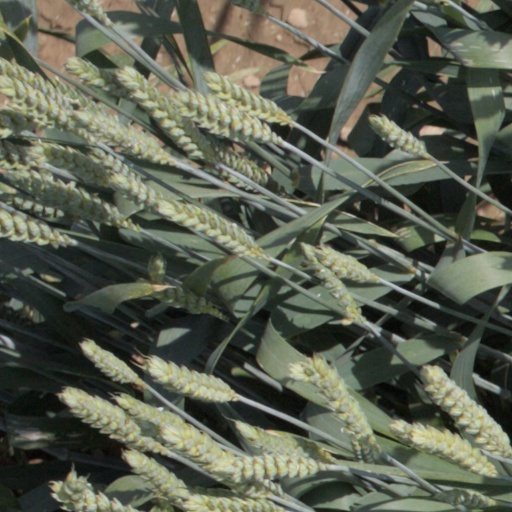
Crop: wheat